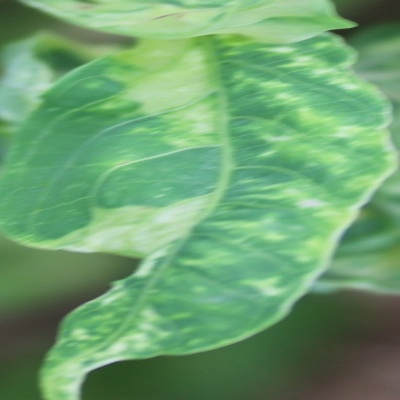
Crop: Cassava
Condition: mosaic